Cervantes (crater)

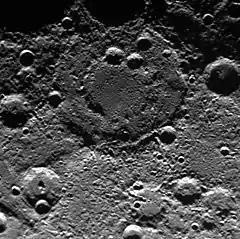
MESSENGER NAC of Cervantes

Cervantes is a crater on Mercury. It has a diameter of 181 kilometers. Its name was adopted by the International Astronomical Union in 1976. Cervantes is named for the Spanish writer Miguel de Cervantes, who lived from 1547 to 1616.